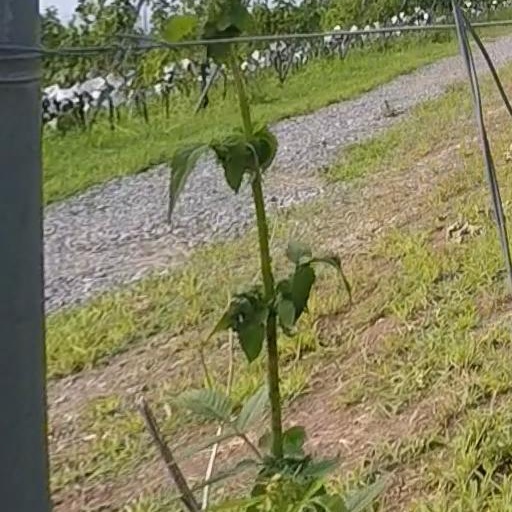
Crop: grape